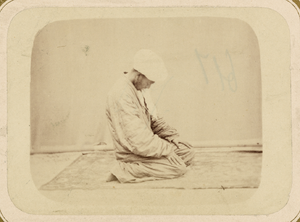
Cette photographie est extraite de la partie ethnographique de l'Album du Turkestan, étude visuelle complète de l'Asie centrale entreprise après que l'Empire russe prit le contrôle de la région dans les années